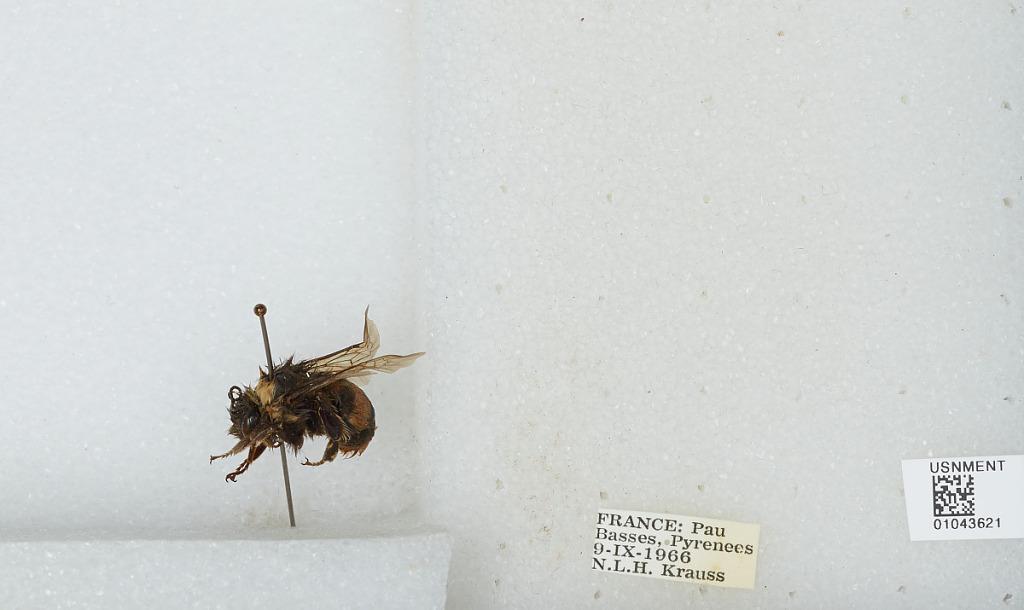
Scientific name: Bombus sp.
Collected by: N. Krauss
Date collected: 1966-9-9
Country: France
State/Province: Nouvelle-Aquitaine
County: Vienne
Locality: Pau Basses
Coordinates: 47.0359, 0.11909